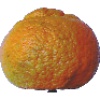
Label: mandarine